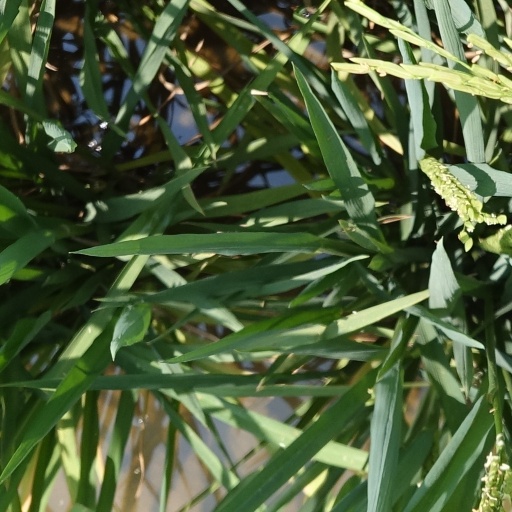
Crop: rice